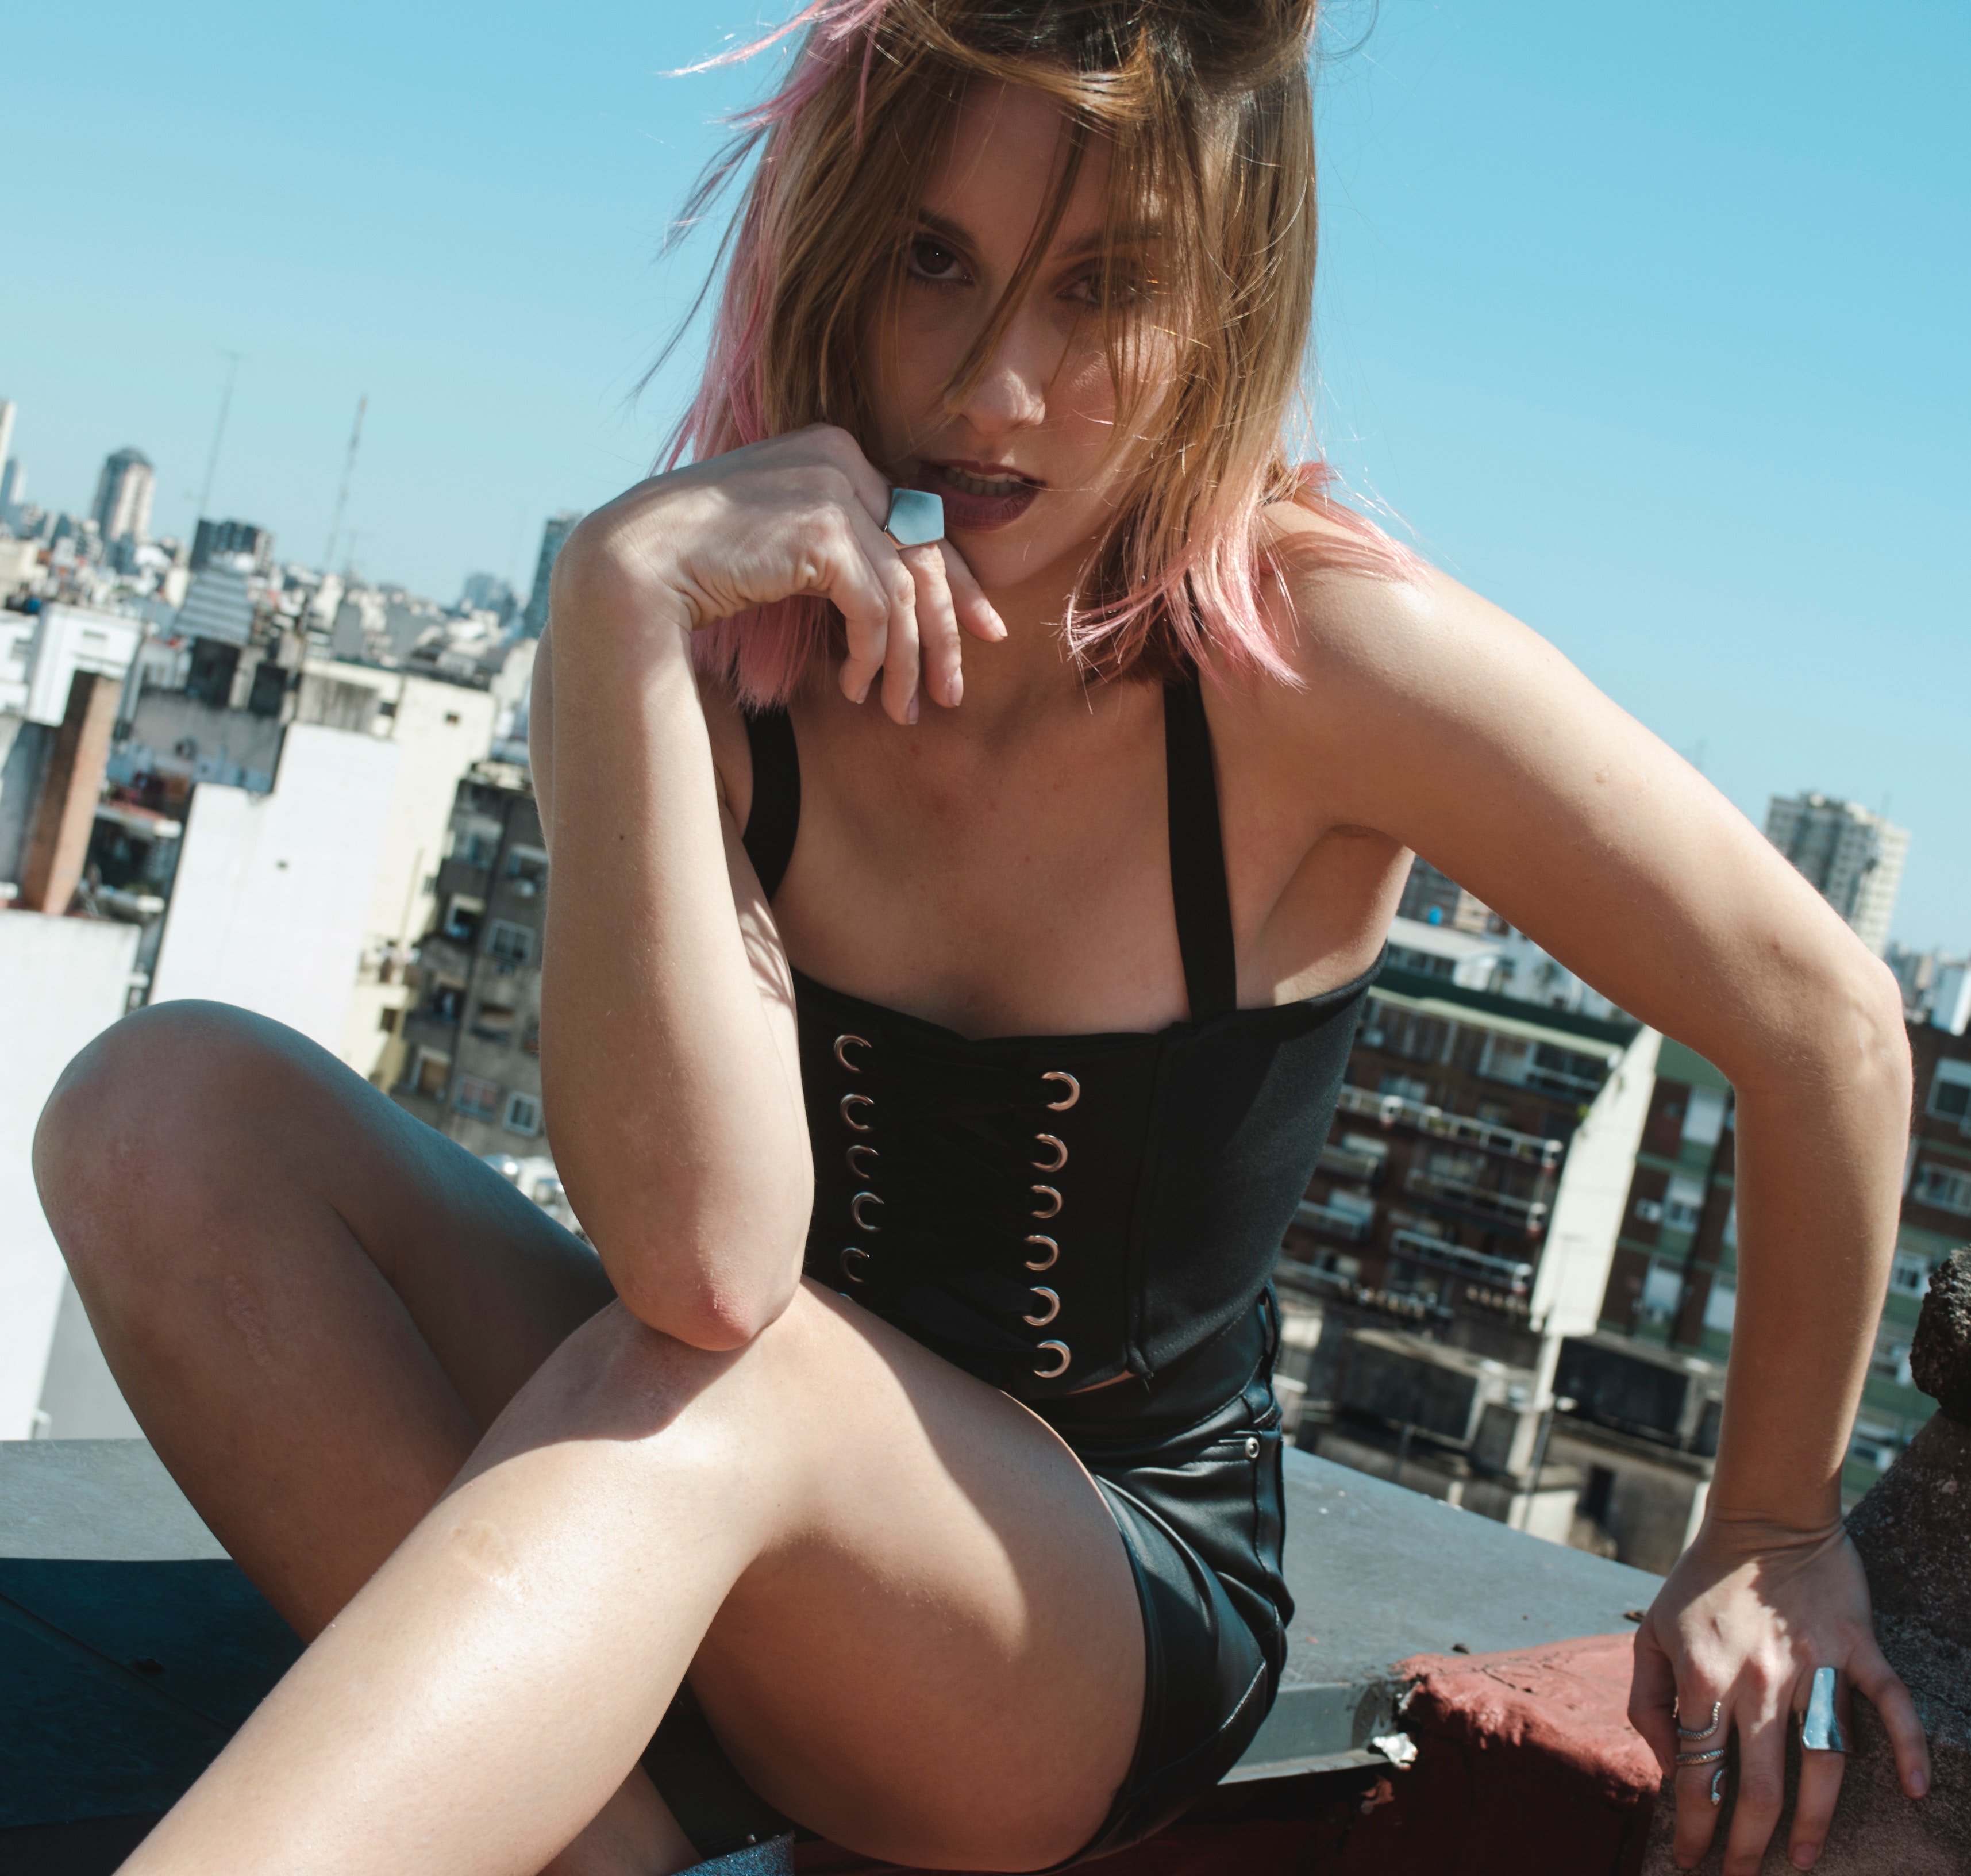
clothing, leg, thigh, blond, beauty, human leg, sitting, undergarment, model, photo shoot, long hair, muscle, photography, lingerie, one piece swimsuit, swimwear, bikini